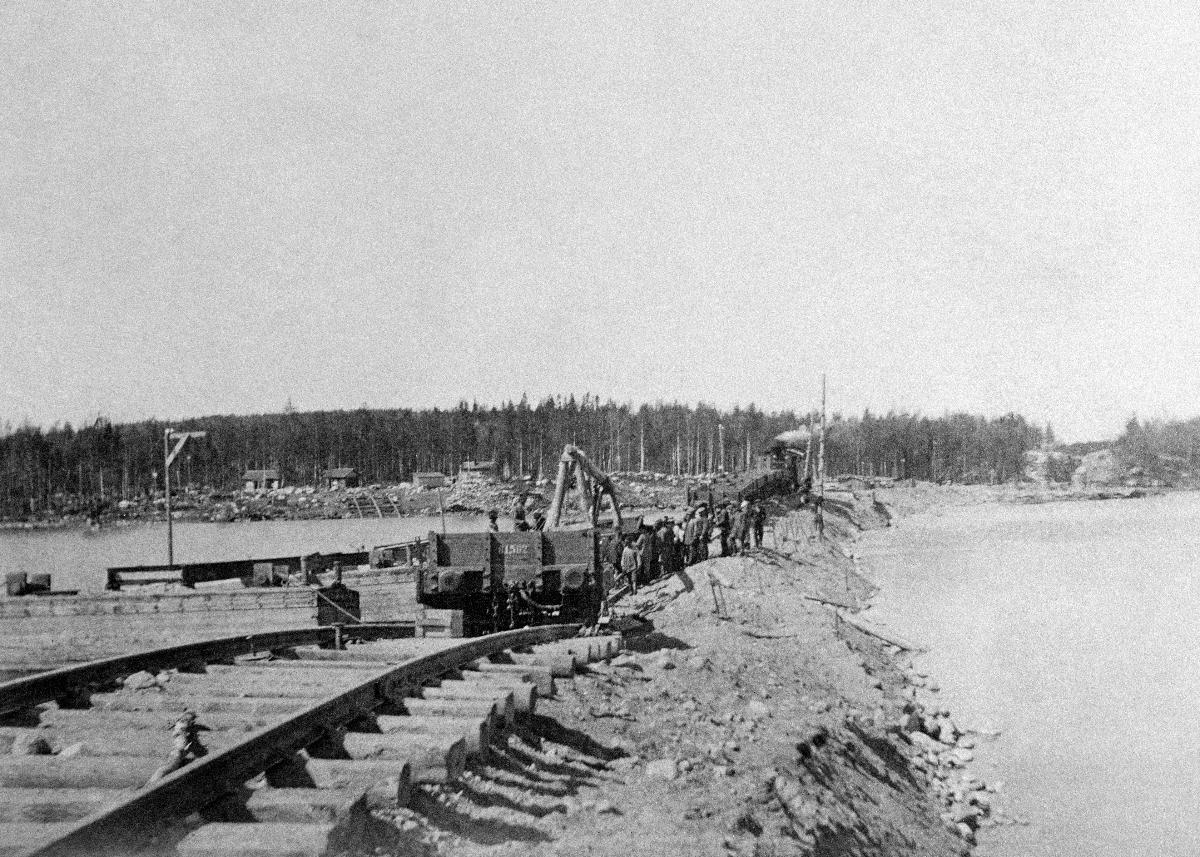
Jyväskylän-Pieksämäen radan rakentaminen
Building of the Jyväskylä-Pieksämäki railway
sisällön kuvaus: Jyväskylän-Pieksämäen radan rakentaminen. Rakenteella oleva ratapenkereen sortuma Leppävedessä 30.5.1917. content description: Building of the Jyväskylä-Pieksämäki railway. The collapsed railroad embankment in Leppävesi 30.5.1917.
Vuosi: 1917
Paikka: Suomi; Suomi, Keski-Suomi, Jyväskylä, Leppävesi
Aiheet: rakennelmat; rautatiet; sortumat; construction; railways; accidents; railway; building; collapsing; collapse; byggande; järnvägar; jordskred; ras